Joyeux, Ain

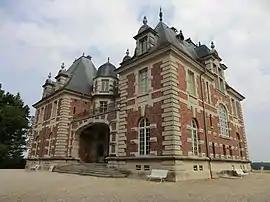
Chateau

Joyeux is a commune in the Ain department in eastern France.